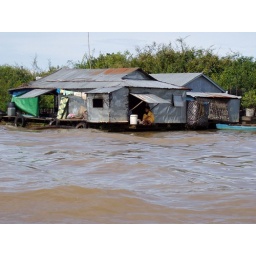
Biggest fresh water lake in Asia